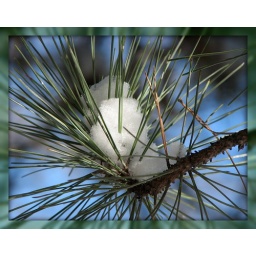
Taken from under our pine tree